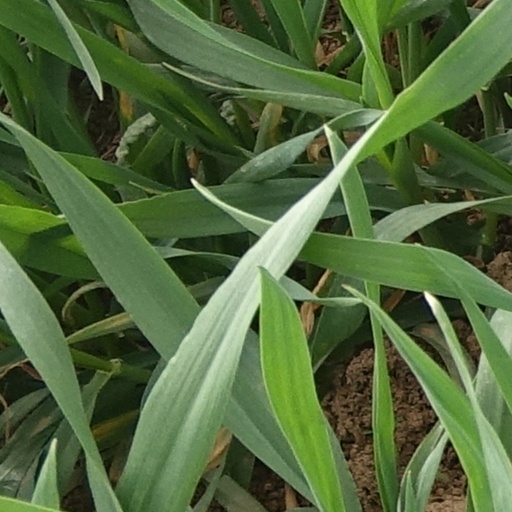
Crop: wheat